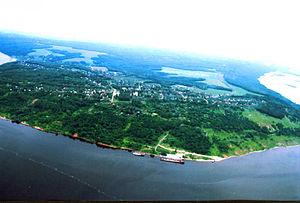
Vassilsoursk, est une commune urbaine de l'oblast de Nijni Novgorod en Russie.